Prem Shastra

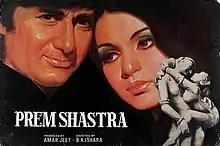
Poster

Prem Shastra is a 1974 Indian Hindi-language film written and directed by B. R. Ishara. The film stars Dev Anand, Zeenat Aman and Bindu.